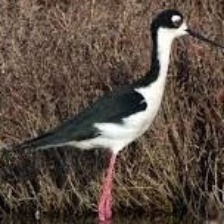
Species: BLACK NECKED STILT
Scientific name: HIMANTOPUS MEXICANUS